Nissan Violet

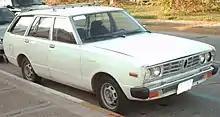
Datsun 160J Wagon (A10, Mexico)

In November 1978 a 1.8-litre engine was added at the top of the line-up, mainly for the domestic Japanese market. The 1800 "NAPS-Z" engine was initially only available in the more luxurious Stanza model and received the RA11 chassis code. It was available either carburetted or fuel injected, with at 6,000 rpm respectively.